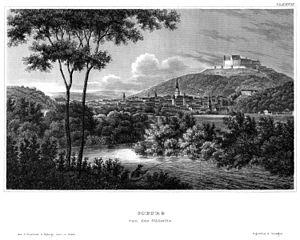
La Veste Coburg est l'une des forteresses médiévales les mieux conservées d'Allemagne. Elle est située sur une colline au-dessus de la ville de Cobourg, dans la région de Haute-Franconie en Bavière.